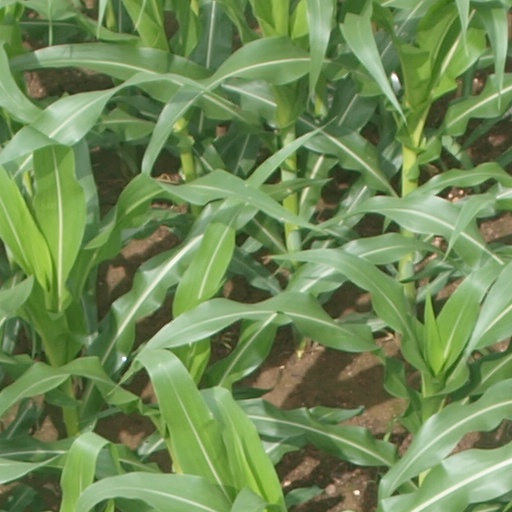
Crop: maize; corn